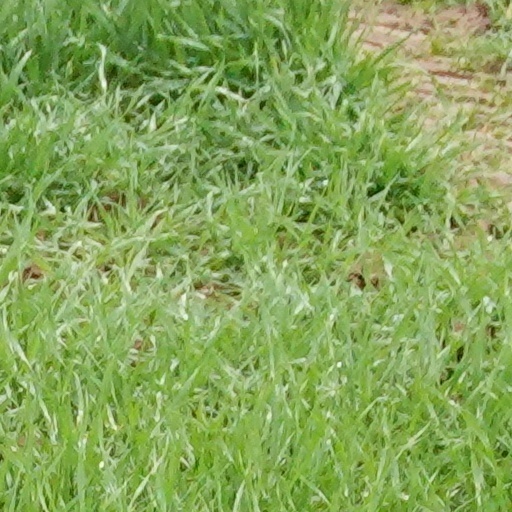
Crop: wheat